Spiderland

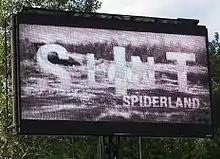
Billboard promoting Slint's performance of the album at the 2007 Pitchfork Music Festival

Chris Gaerig of the "Michigan Daily" wrote that the album cover "captures the joyous fear and violence of the album so precisely it shakes souls. The group—submerged in a lake to their chins with deranged smiles—seems to be stalking you, hovering out of the black-and-white façade." Several other promotional images have been taken from the same photo session with Oldham.